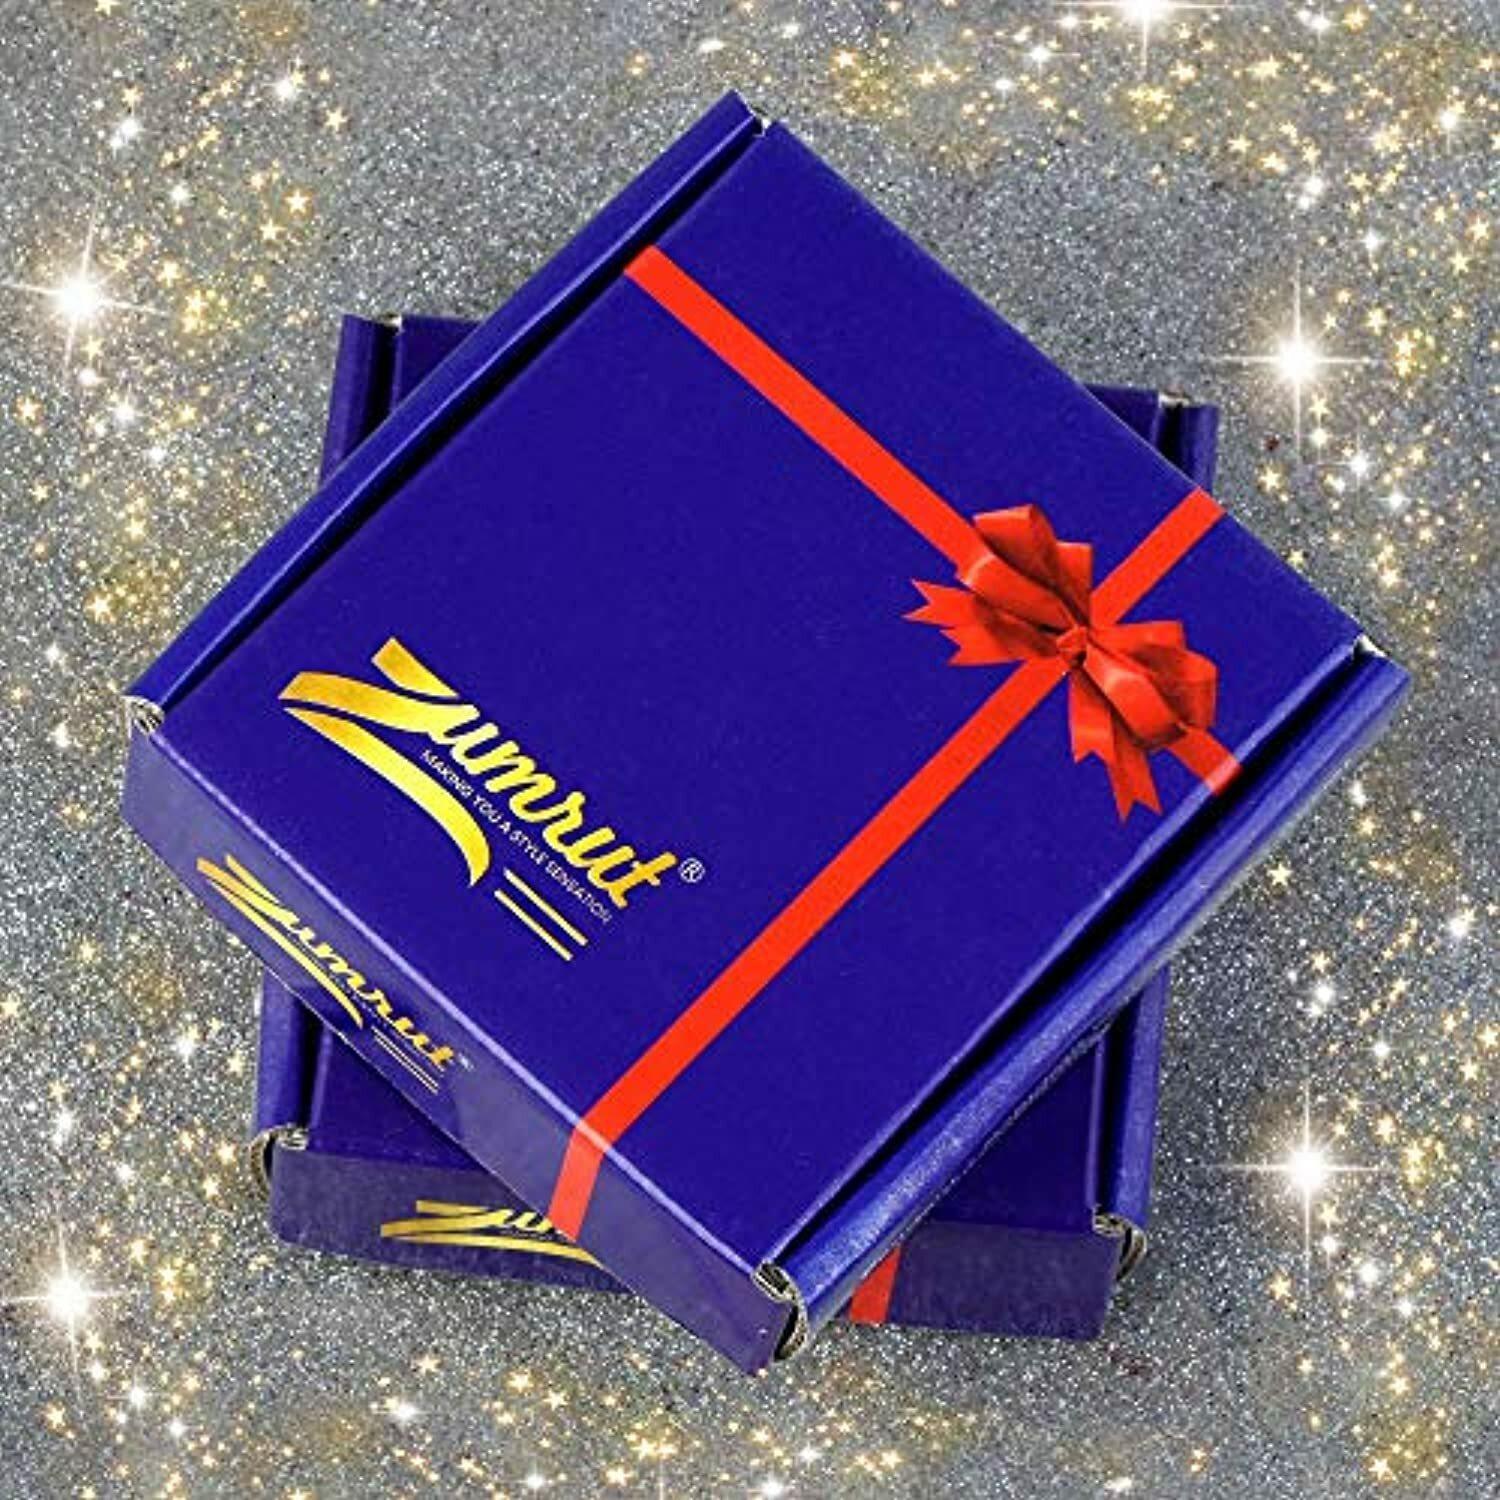
ZUMRUT MAKING YOU A STYLE SENSATION Silver Plated Mahadev Om with Damru and Rudraksha Pendant (Men and Women)
Type: Necklaces & Pendants
Brand: ZUMRUT MAKING YOU A STYLE SENSATION
Price: Rs. 349
 Zumrut is jaipur based leading manufacturer and exporter of high quality fashion and imitation jewellery, handmade painting jewellery,etc. Lord shivas damru and trishul, the brass pendant has been adorned.Lord shiva pendant of lord is developed with pure dedication which creates divinity and consecration towards a lord.This god pendant has high end fashion design which has elegance and style.Trishul said to destroy the evils from the earth damaroo(a musical instrument) fills the surroundings with positive energy.
Features: 100 risk free purchase money back if not delighted enjoy long lasting plating, handcrafted finish and attention to detail,Fashion match our handcrafted jewelry adds a stylish touch to your look, while allowing you to match it with dresses, t-shirts, formal wear, etc. To get the look you want. Make you can bring good luck to yourself and those around you,100 Skin friendly all our products are lead nickel free to ensure safety and comfort, even for sensitive skin,Made in india all our products are manufactured in india and are exclusively crafted to adorn your persona.
Included: 1 Locket Pendant